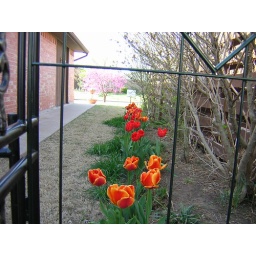
red bud tree in the sun tulips